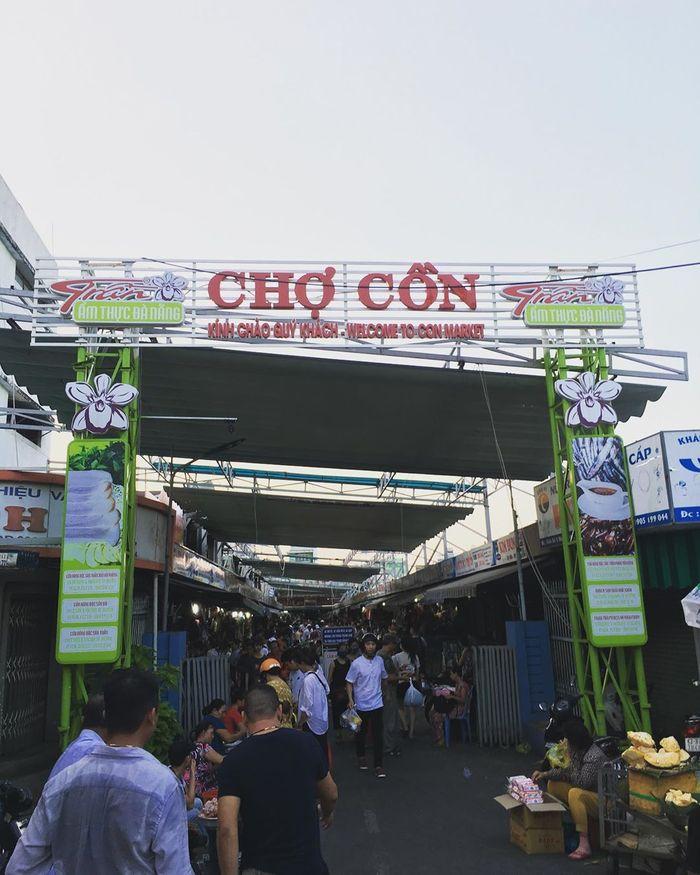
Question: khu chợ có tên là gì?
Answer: khu chợ có tên là chợ cồn